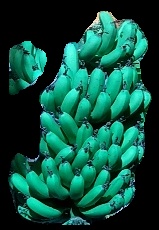
Variety: pachbale
Grade: grade1